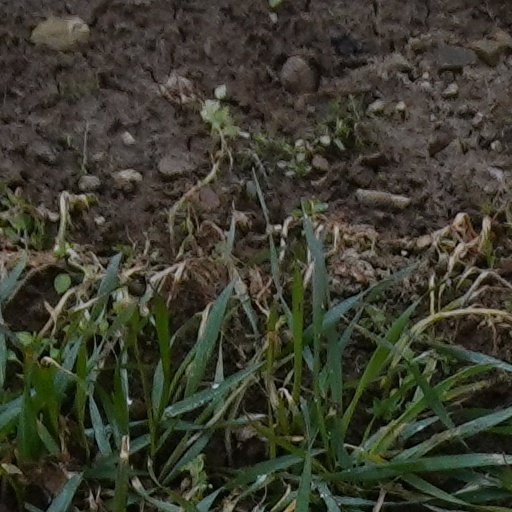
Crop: wheat